Vilnius University Library

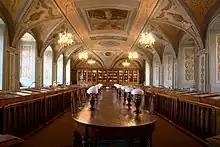
Hall of Franciszek Smuglewicz

The Hall of Franciszek Smuglewicz is the oldest part of the original library complex, named after Franciszek Smuglewicz (1745–1807), celebrated painter and professor of the university. Until the end of the 18th century, the hall was used as a refectory. In 1803 it was assigned to the library and artist Smuglewicz was hired to decorate it. The painter adhered to the spirit of Classicism; between the windows and on the walls he painted the portraits of the 12 most prominent figures in antique art and science: Socrates, Plutarch, Pindar, Anacreon, Hesiod, Heraclitus, Aristotle, Euripides, Diogenes, Homer, Archimedes and Plato. From then on the hall was used for various ceremonies and celebrations. Adam Mickiewicz was granted his diploma here in 1819. Prominent guests including Napoleon, Tsar Alexander II, and others have visited this hall.